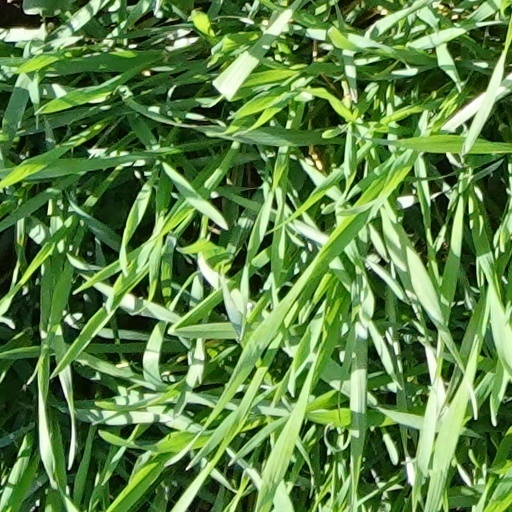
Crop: wheat